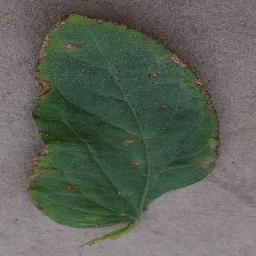
Label: Tomato___Bacterial_spot